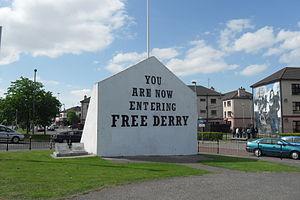
Le Free Derry Corner. Mur peint en 1969 dans les premiers jours de l'enclave autonome autoproclamée de Free Derry à Londonderry (Irlande du nord)